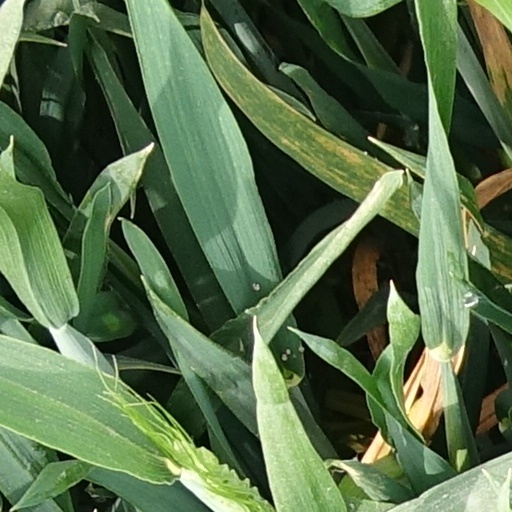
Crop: wheat